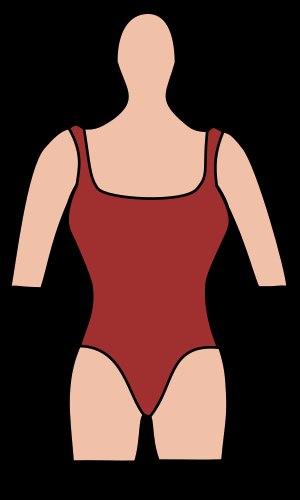
Un body est un sous-vêtement moulant, qui couvre tout le tronc d'une seule pièce, sans manche. Une ouverture à deux ou trois pressions située à l'entrejambe relie l'avant à l'arrière du body. Il tire son nom de l'anglais car il recouvre tout le haut du corps.